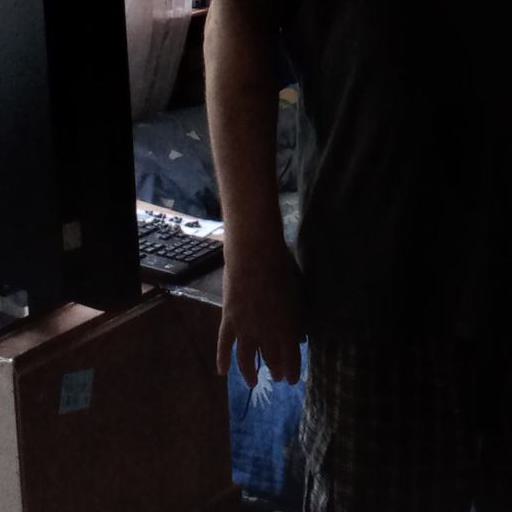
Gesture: no_gesture